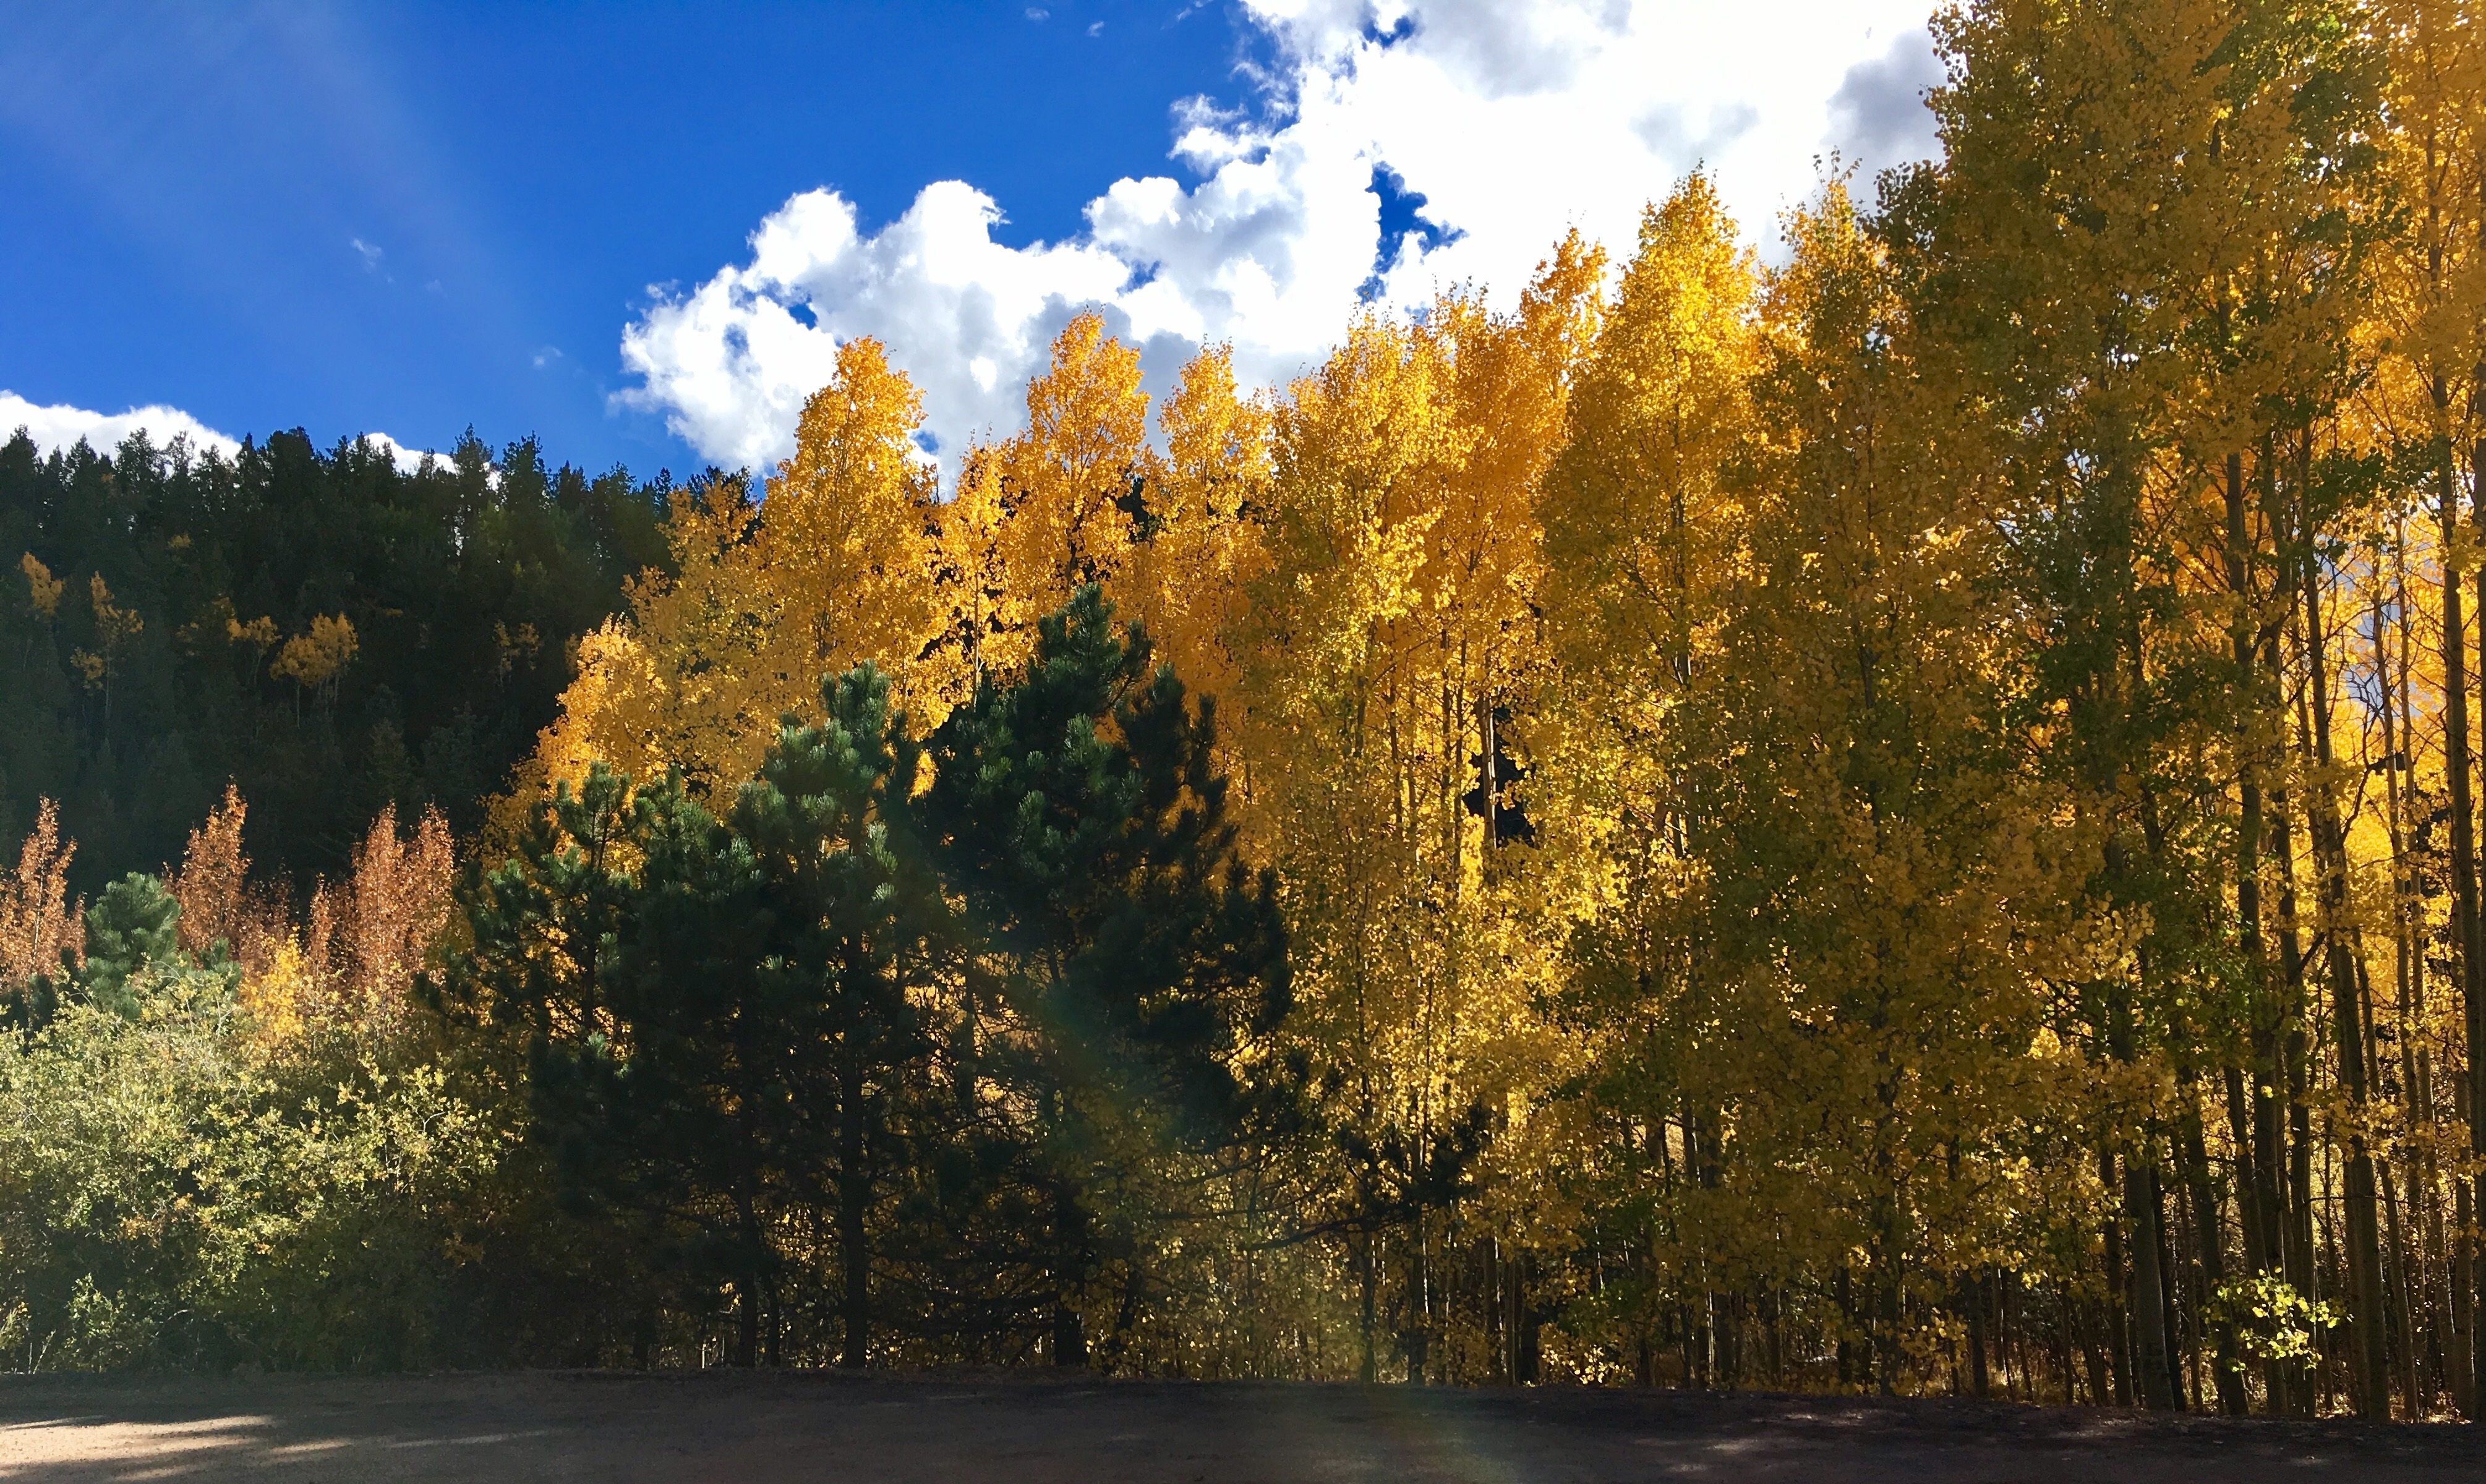
autumn, leaves, tree, fall, nature, leaf, yellow, season, red, orange, autumn leaves, maple, foliage, seasonal, fall leaves, fall leaves background, forest, natural, september, november, colorful, october, environment, plant, green